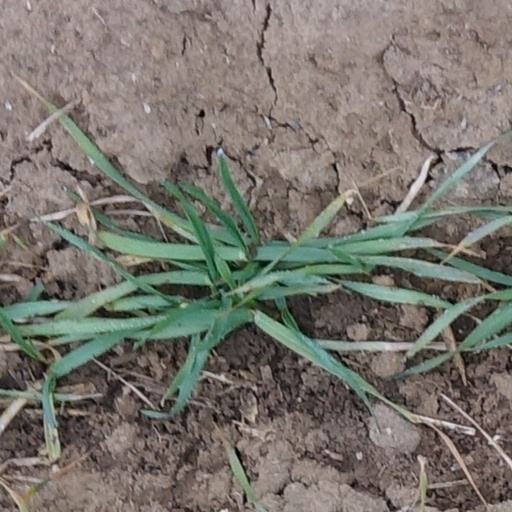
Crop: wheat